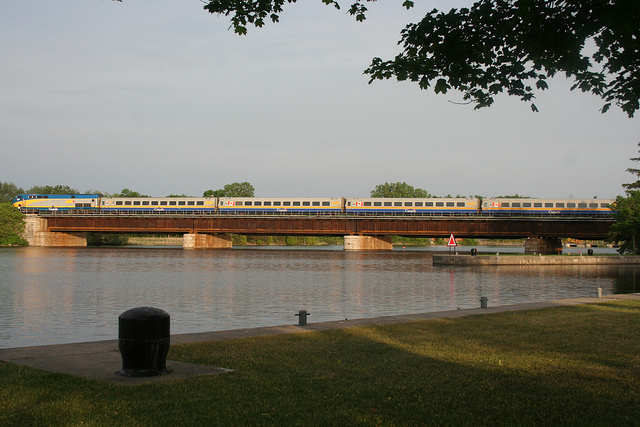
user: Given an image and a question. Answer the question in a short answer. Question: How fast is the train? Short Answer:
assistant: very fast